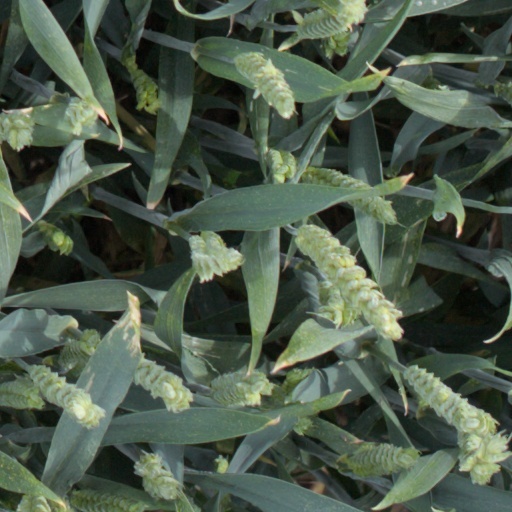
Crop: wheat